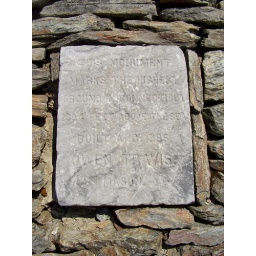
This monument marks the highest ground in Connecticut. 2881 feet above the sea. Built A.D. 1885. Owen Travis. Mason